Army of the Levant

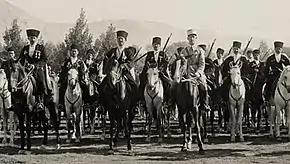
Circassian cavalry serving as part of the Army of the Levant, with their commander Colonel .

The French mandate administration followed a principle of divide and rule in organising the "Troupes Speciales". To a large extent Sunni Muslim Arabs, who made up about 65% of the population of Syria, were excluded from serving with the "Troupes Speciales", who were drawn mainly from the Druze, Christian, Circassian and 'Alawi minorities. From 1926 to 1939, the Army of the Levant included between 10,000 and 12,000 locally engaged troops organised into: ten battalions of infantry (mostly 'Alawis), four squadrons of cavalry (Druze, Circassian and mixed Syrian), three companies of Camel cavalry ("méharistes"), engineer, armoured car, and support units.